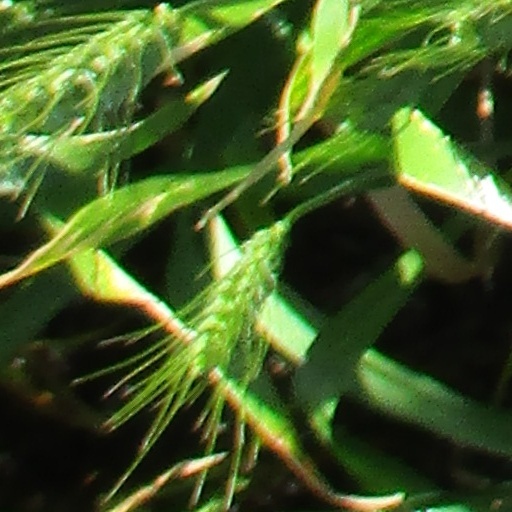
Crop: wheat